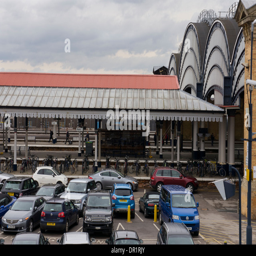
a view over part of the car park and outside platforms